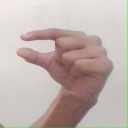
अक्षर: ग